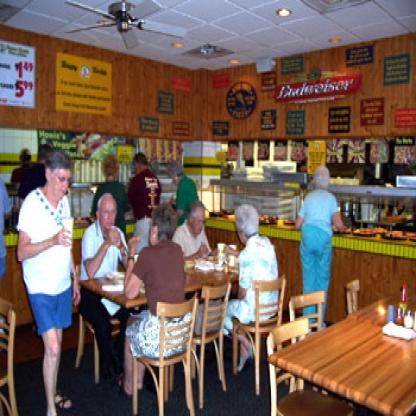
Scene: Indoor